Amazon Reef

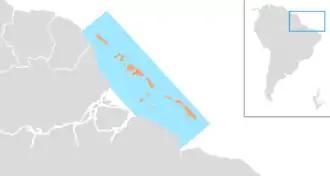
Map of the Amazon Reef, relative to Brazil, French Guiana and Suriname, with main reef structures highlighted in orange

The Amazon Reef, or Amazonian Reef, is an extensive coral and sponge reef system, located in the Atlantic Ocean off the coast of French Guiana and northern Brazil. It is one of the largest known reef systems in the world, with scientists estimating its length at over , and its area as over . Publication of its discovery was released in April 2016, following an oceanographic study of the region in 2012. Evidence of a large structure near the delta of the Amazon River dated from as early as the 1950s.